The Scarlet Pimpernel

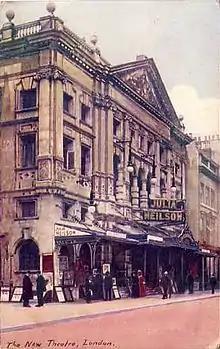
Postcard of the West End's New Theatre in 1905 with signs for Julia Neilson (who played Lady Blakeney) in "The Scarlet Pimpernel"

Orczy wrote the original manuscript for "The Scarlet Pimpernel" in five weeks during what she described as "The happiest time of her life". It was rejected by most publishing houses in London, despite her previous successes with her armchair detective stories, primarily "The Old Man in the Corner" which first appeared in "The Royal Magazine" in 1901 in a series of six "Mysteries of London". Eventually a friend put Orczy in contact with the actors Fred Terry and Julia Neilson who wanted a new romantic drama. "The Scarlet Pimpernel" was produced and adapted by Neilson and Terry and the play opened on 15 October 1903 at Nottingham's Theatre Royal, but it was not a success. Terry, however, had confidence in the play and, with a rewritten last act, took it to London's West End where it opened at the New Theatre on 5 January 1905. The premiere of the London production was enthusiastically received by the audience, but critics considered the play "old-fashioned". In spite of negative reviews, the play became a popular success, running 122 performances and enjoying numerous revivals. "The Scarlet Pimpernel" became a favourite of London audiences, playing more than 2,000 performances and becoming one of the most popular shows staged in the United Kingdom. The stage play (and subsequent novel), with their hero and villain, were so popular that they inspired a revival of classic villainy at the time.